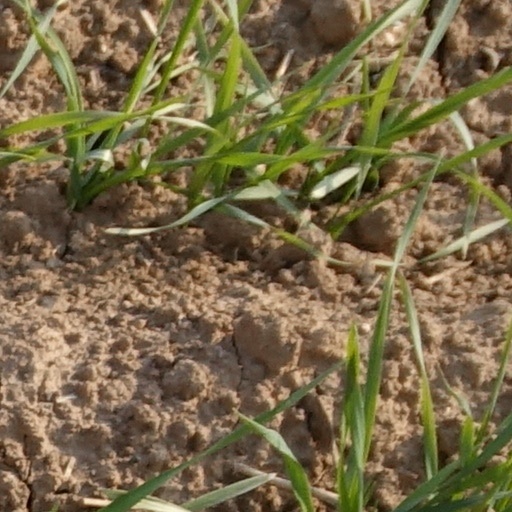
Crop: wheat